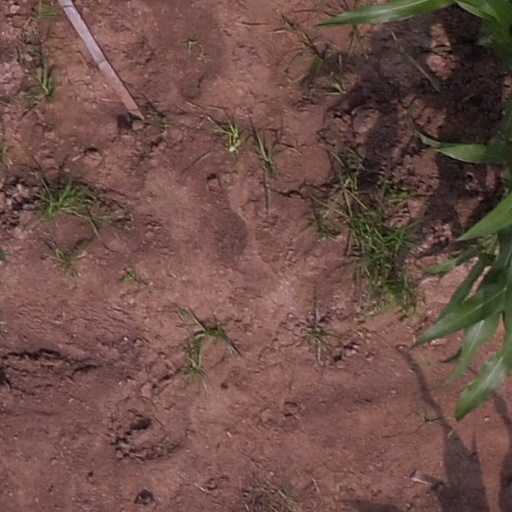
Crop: maize; corn